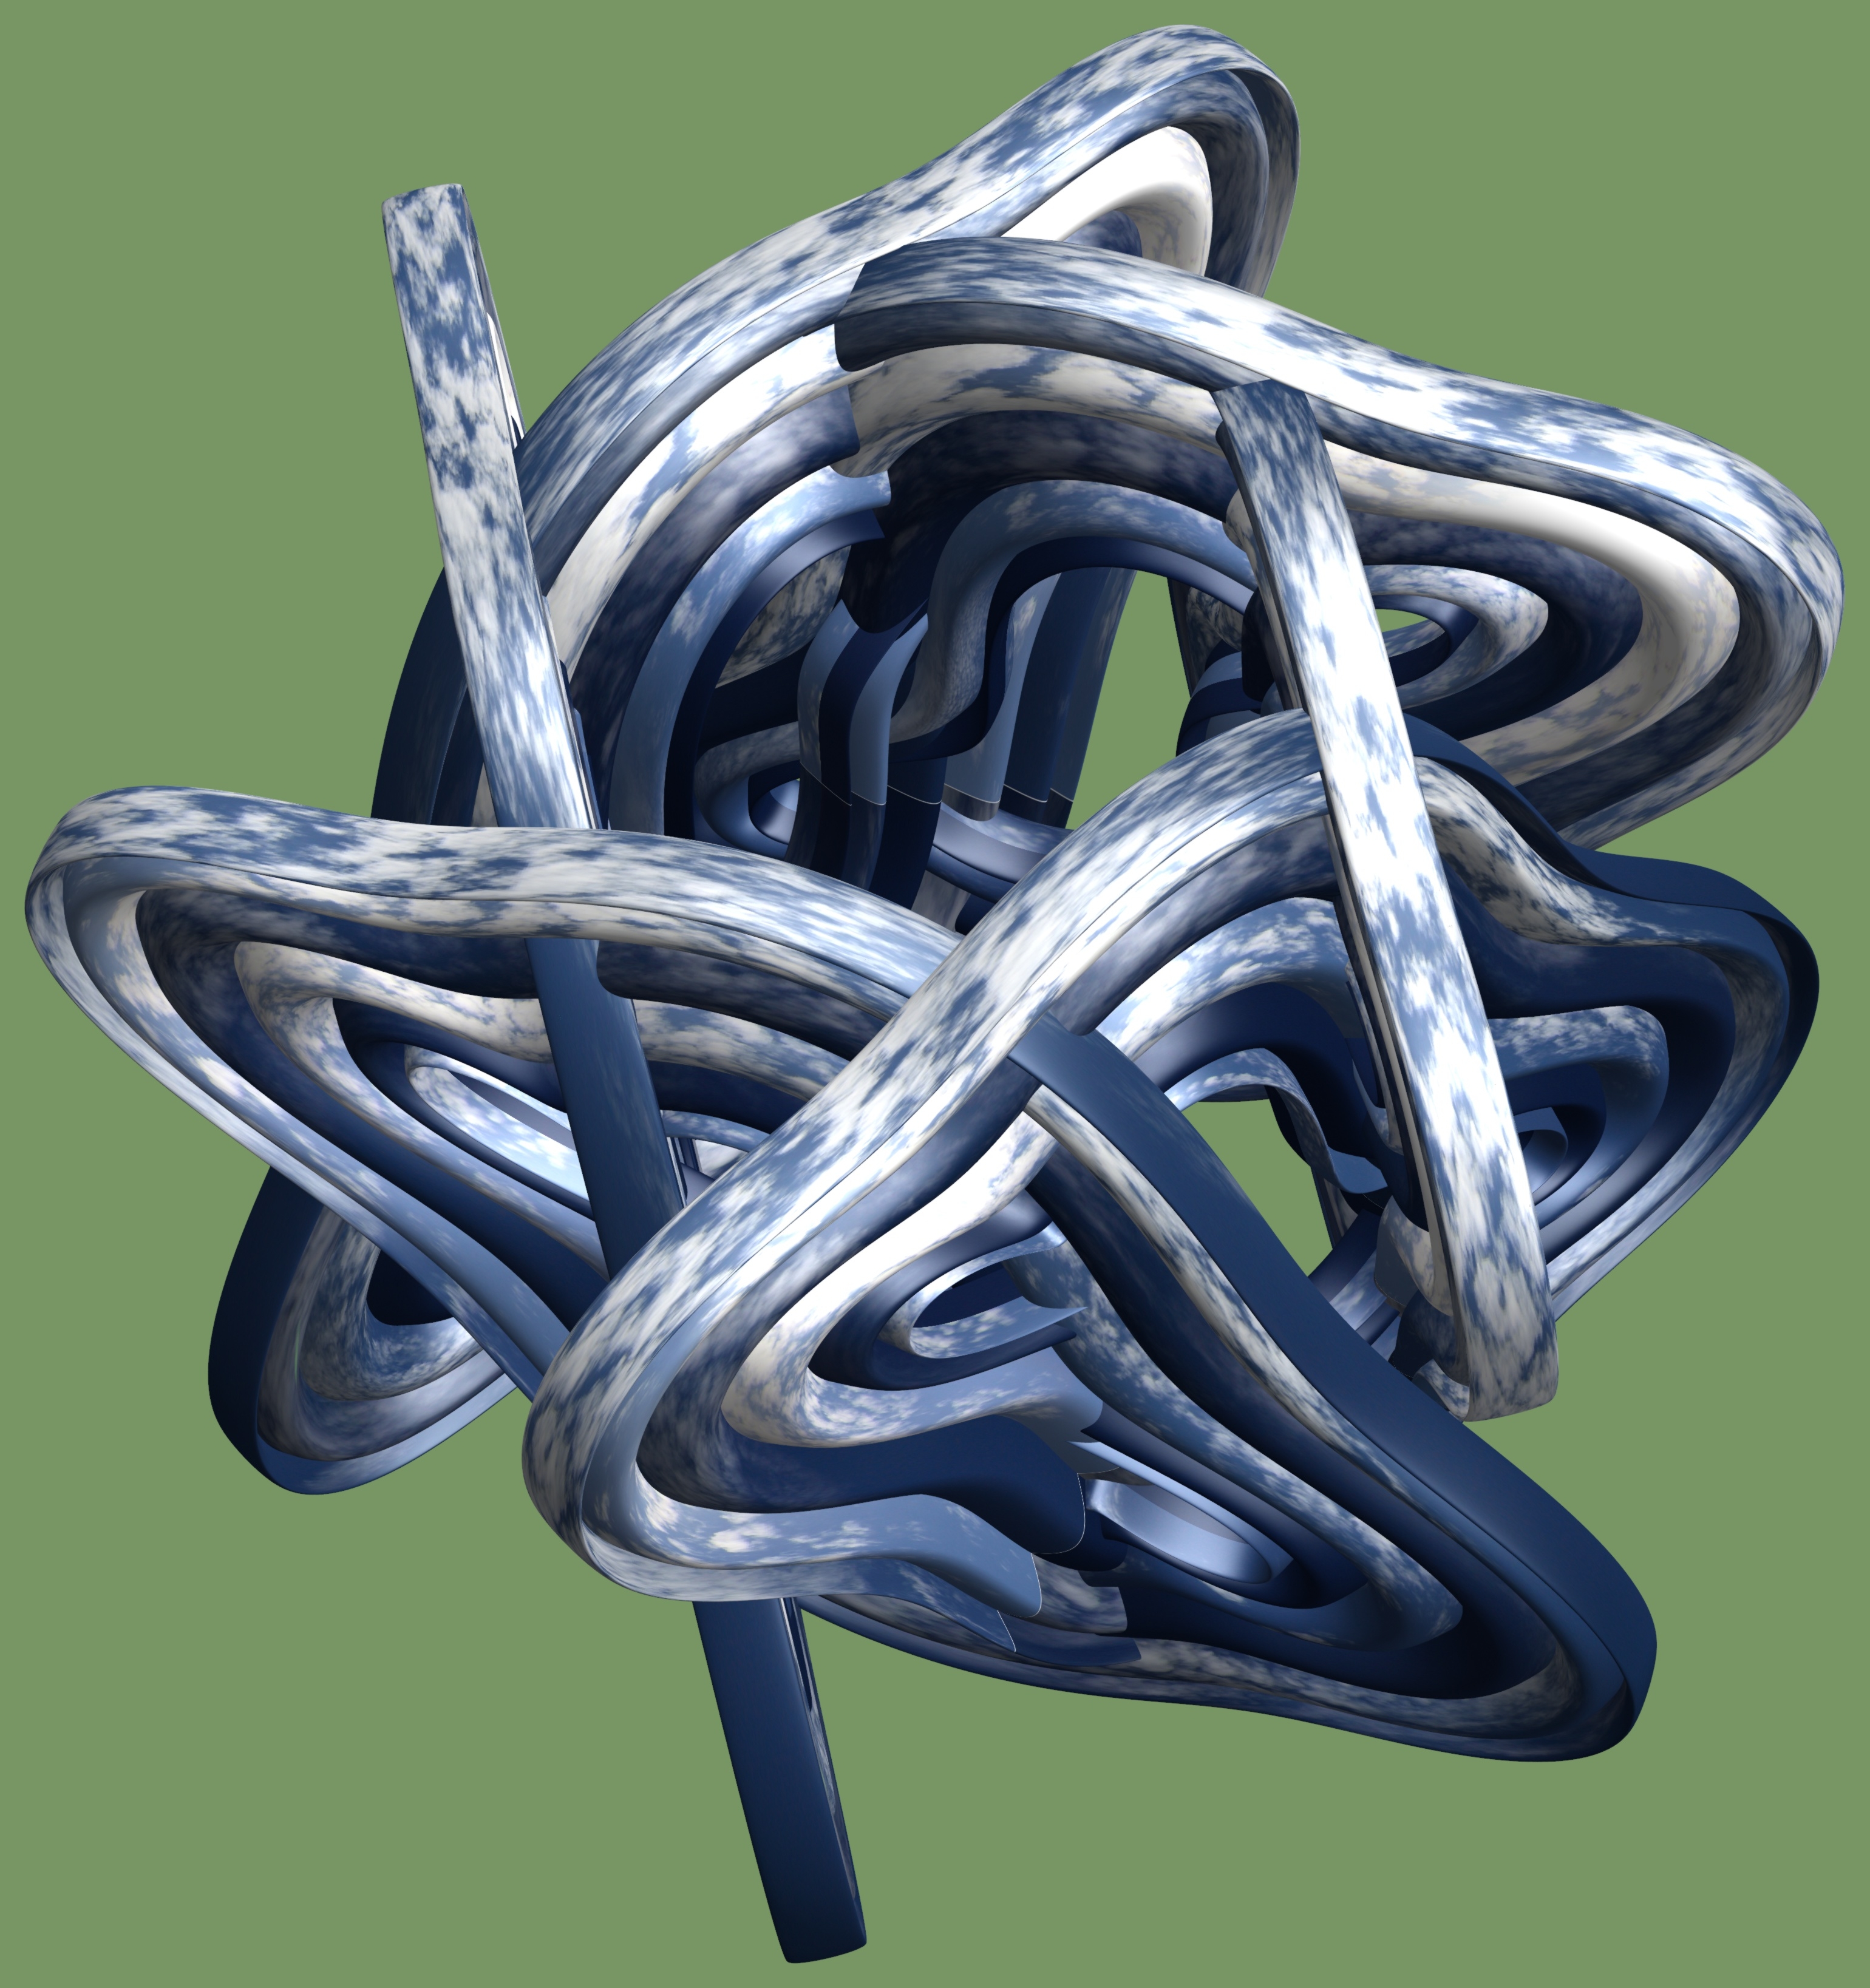
structure, wheel, texture, pattern, design, symmetry, 3d, graphic, torus, mathematica, cg, parametricplot3d, code, program, algorithm, mapping